Worstward Ho

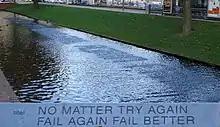
In 2001 a water artwork has been installed by Job Koelewijn in the Westersingel, Rotterdam titled "Formule B".

Together with "Company" and "Ill Seen Ill Said", it was collected in the volume "Nohow On" in 1989. Beckett’s famous quote can be found in Worstward Ho – "Ever tried. Ever failed. No matter. Try again. Fail again. Fail better."